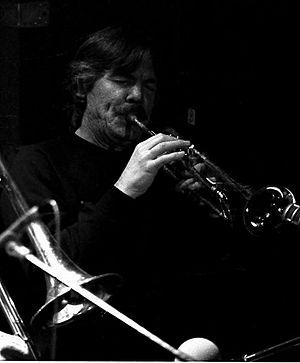
Manfred Schoof est un trompettiste allemand né le 6 avril 1936 à Magdebourg. Il est connu pour avoir été un des fondateurs du free jazz européen avec Albert Mangelsdorff, Peter Brötzmann, Mal Waldron, et Irène Schweizer.